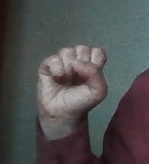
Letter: saad